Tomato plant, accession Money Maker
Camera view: vertical (180 deg); turntable rotation: 30 degrees
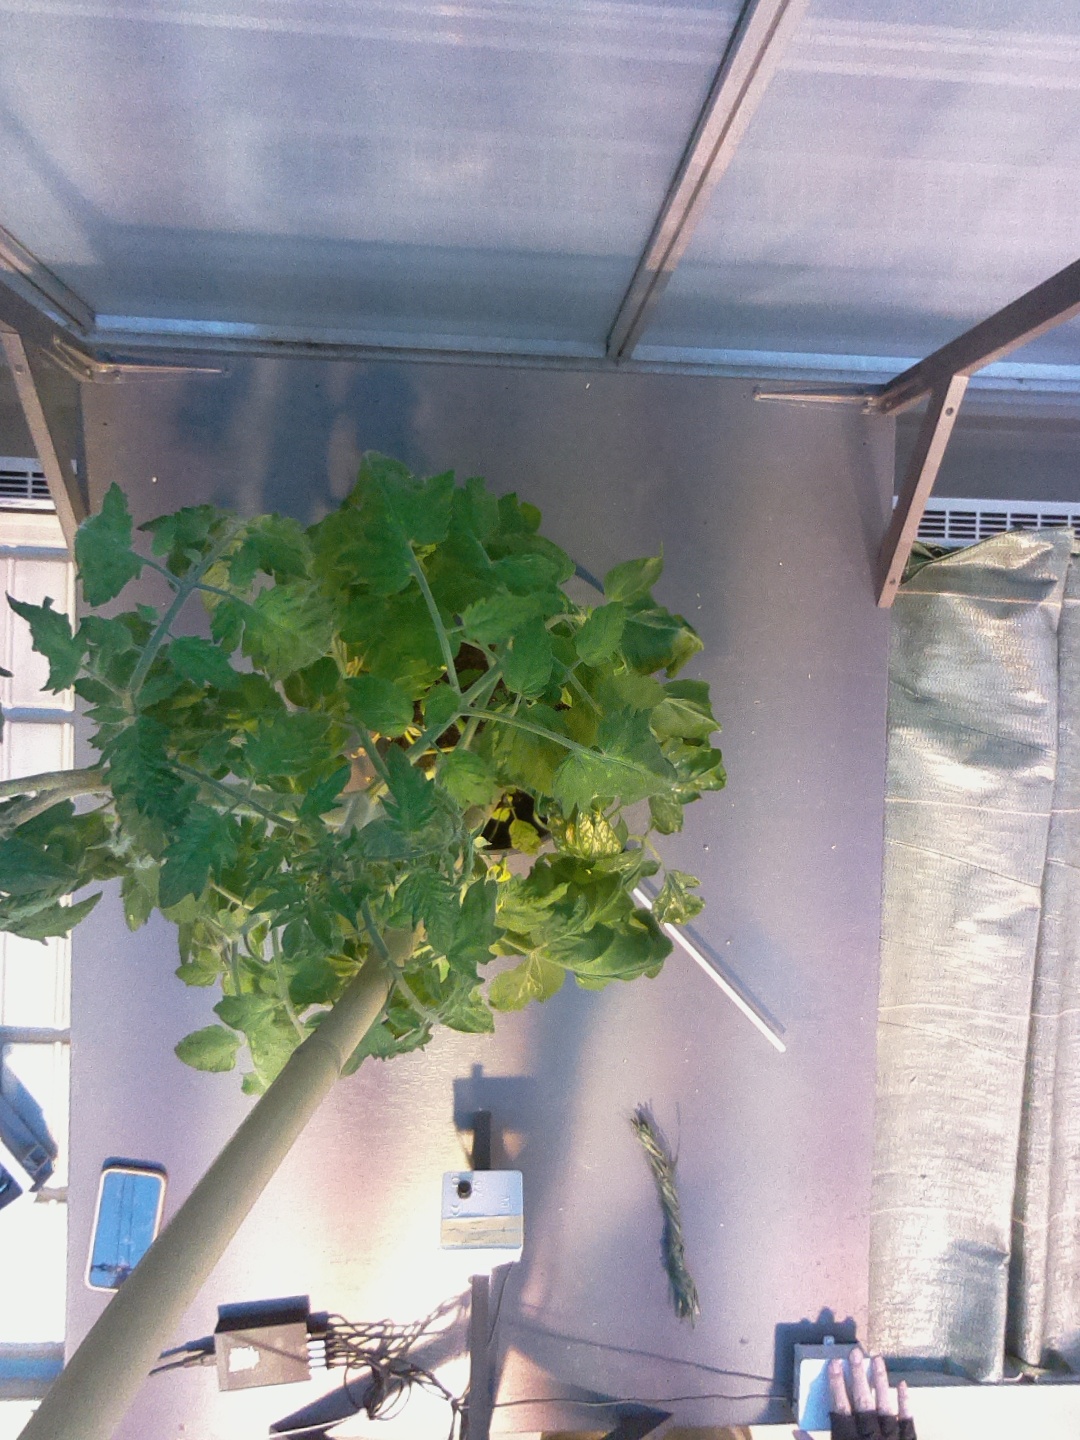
BBCH growth stage 69: End of flowering, 90%-100% of flowers open, more petals falling